Parcoursup

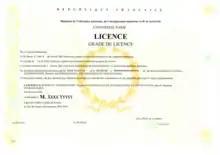
Copy of French licence's diploma

Parcoursup used to replace a previous Web platform (APB Admission Post-Bac, launched in 2009), which substituted itself to the old system of random drawing between students to implement an examination of each student file. However, Parcoursup has suffered criticism. It is being blamed for creating anxiety among students, and being opaque because each university uses its own criteria to decide which students will be admitted. It has also been blamed for the amount of work it generates within universities. Indeed, Parcoursup allows students to make from 1 to 10 wishes with as many as 20 subwishes for each of them. Hence, undergraduate programs receive far more applications than they used to and some universities can have to consider more than 100,000 student files. This has led to tensions within French universities and contributed to a controversy between left- and right-wing parties. In April 2024, the high administrative court examines two texts, a decree and an order, which modify the terms of application on the platform and a certain number of quotas for non-European students. Measures deemed discriminatory and xenophobic by student organizations.